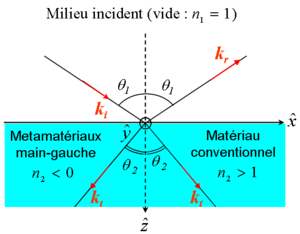
En physique, en électromagnétisme, le terme métamatériau désigne un matériau composite artificiel qui présente des propriétés électromagnétiques qu'on ne retrouve pas dans un matériau naturel.
La réfraction négative est un phénomène de réfraction qui ne suit pas les lois de Descartes applicables dans le modèle de l'optique géométrique. Dans ce cas, l'onde réfractée se propage du même côté de la normale à la surface que l'onde incidente.